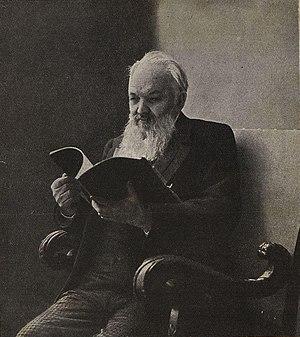
Alexeï Sergueïevitch Souvorine, né le 11 septembre 1834 dans le village de Korchevo dans le gouvernement de Voronej et mort le 11 août 1912 à Tsarskoïe Selo, est un éditeur, critique théâtral et journaliste russe d'opinion libérale qui exerça une profonde influence sur la vie littéraire de l'Empire russe au tournant du siècle.